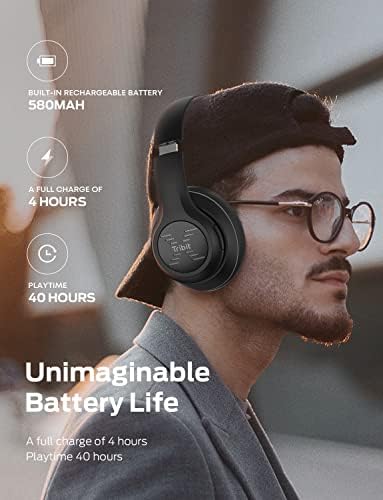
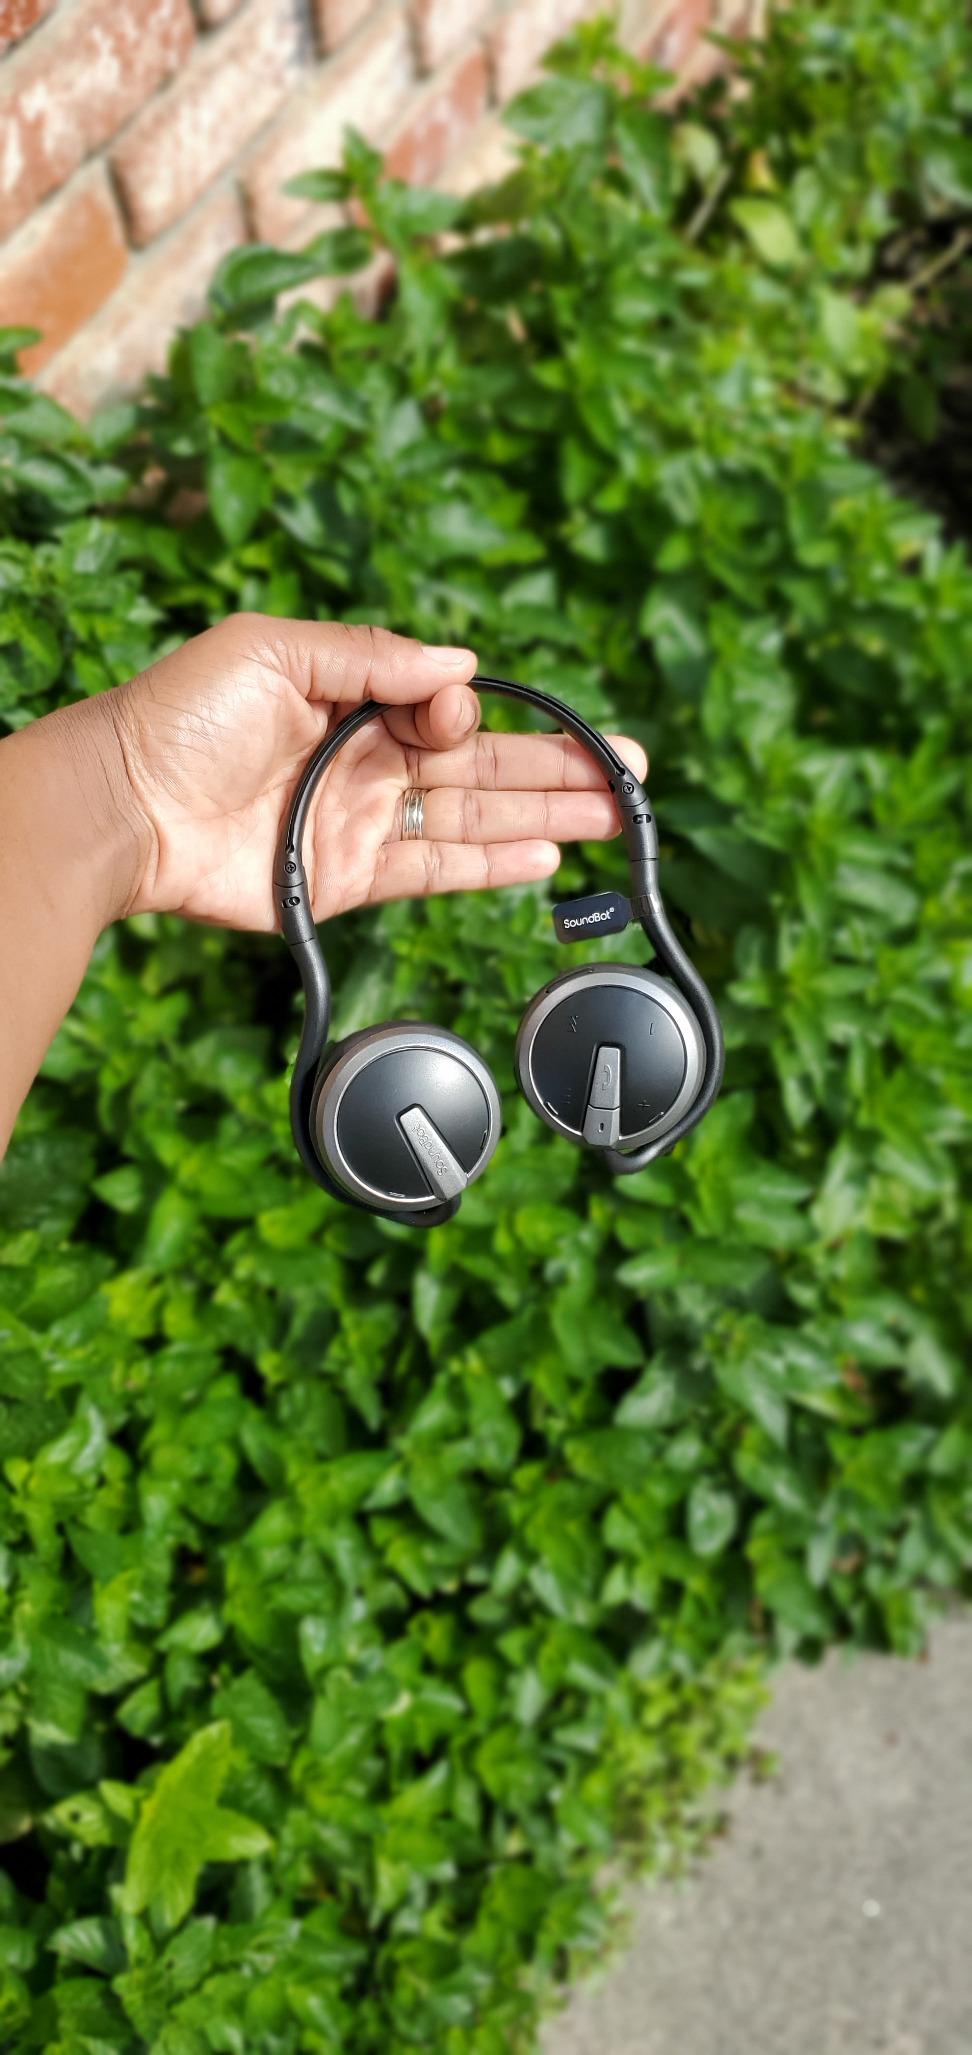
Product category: headphones
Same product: no